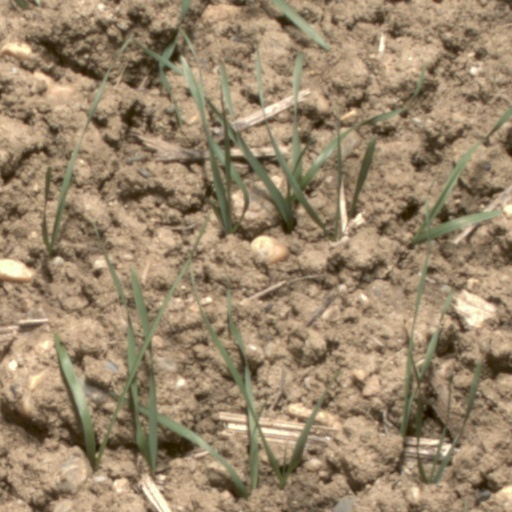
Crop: wheat